Aage Hansen

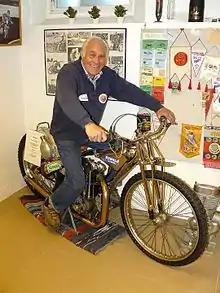
Hansen in 2010

Aage Hansen (13 April 1935 – 15 November 2023) was a Norwegian international motorcycle speedway rider. He earned 22 caps for the Norway national speedway team.